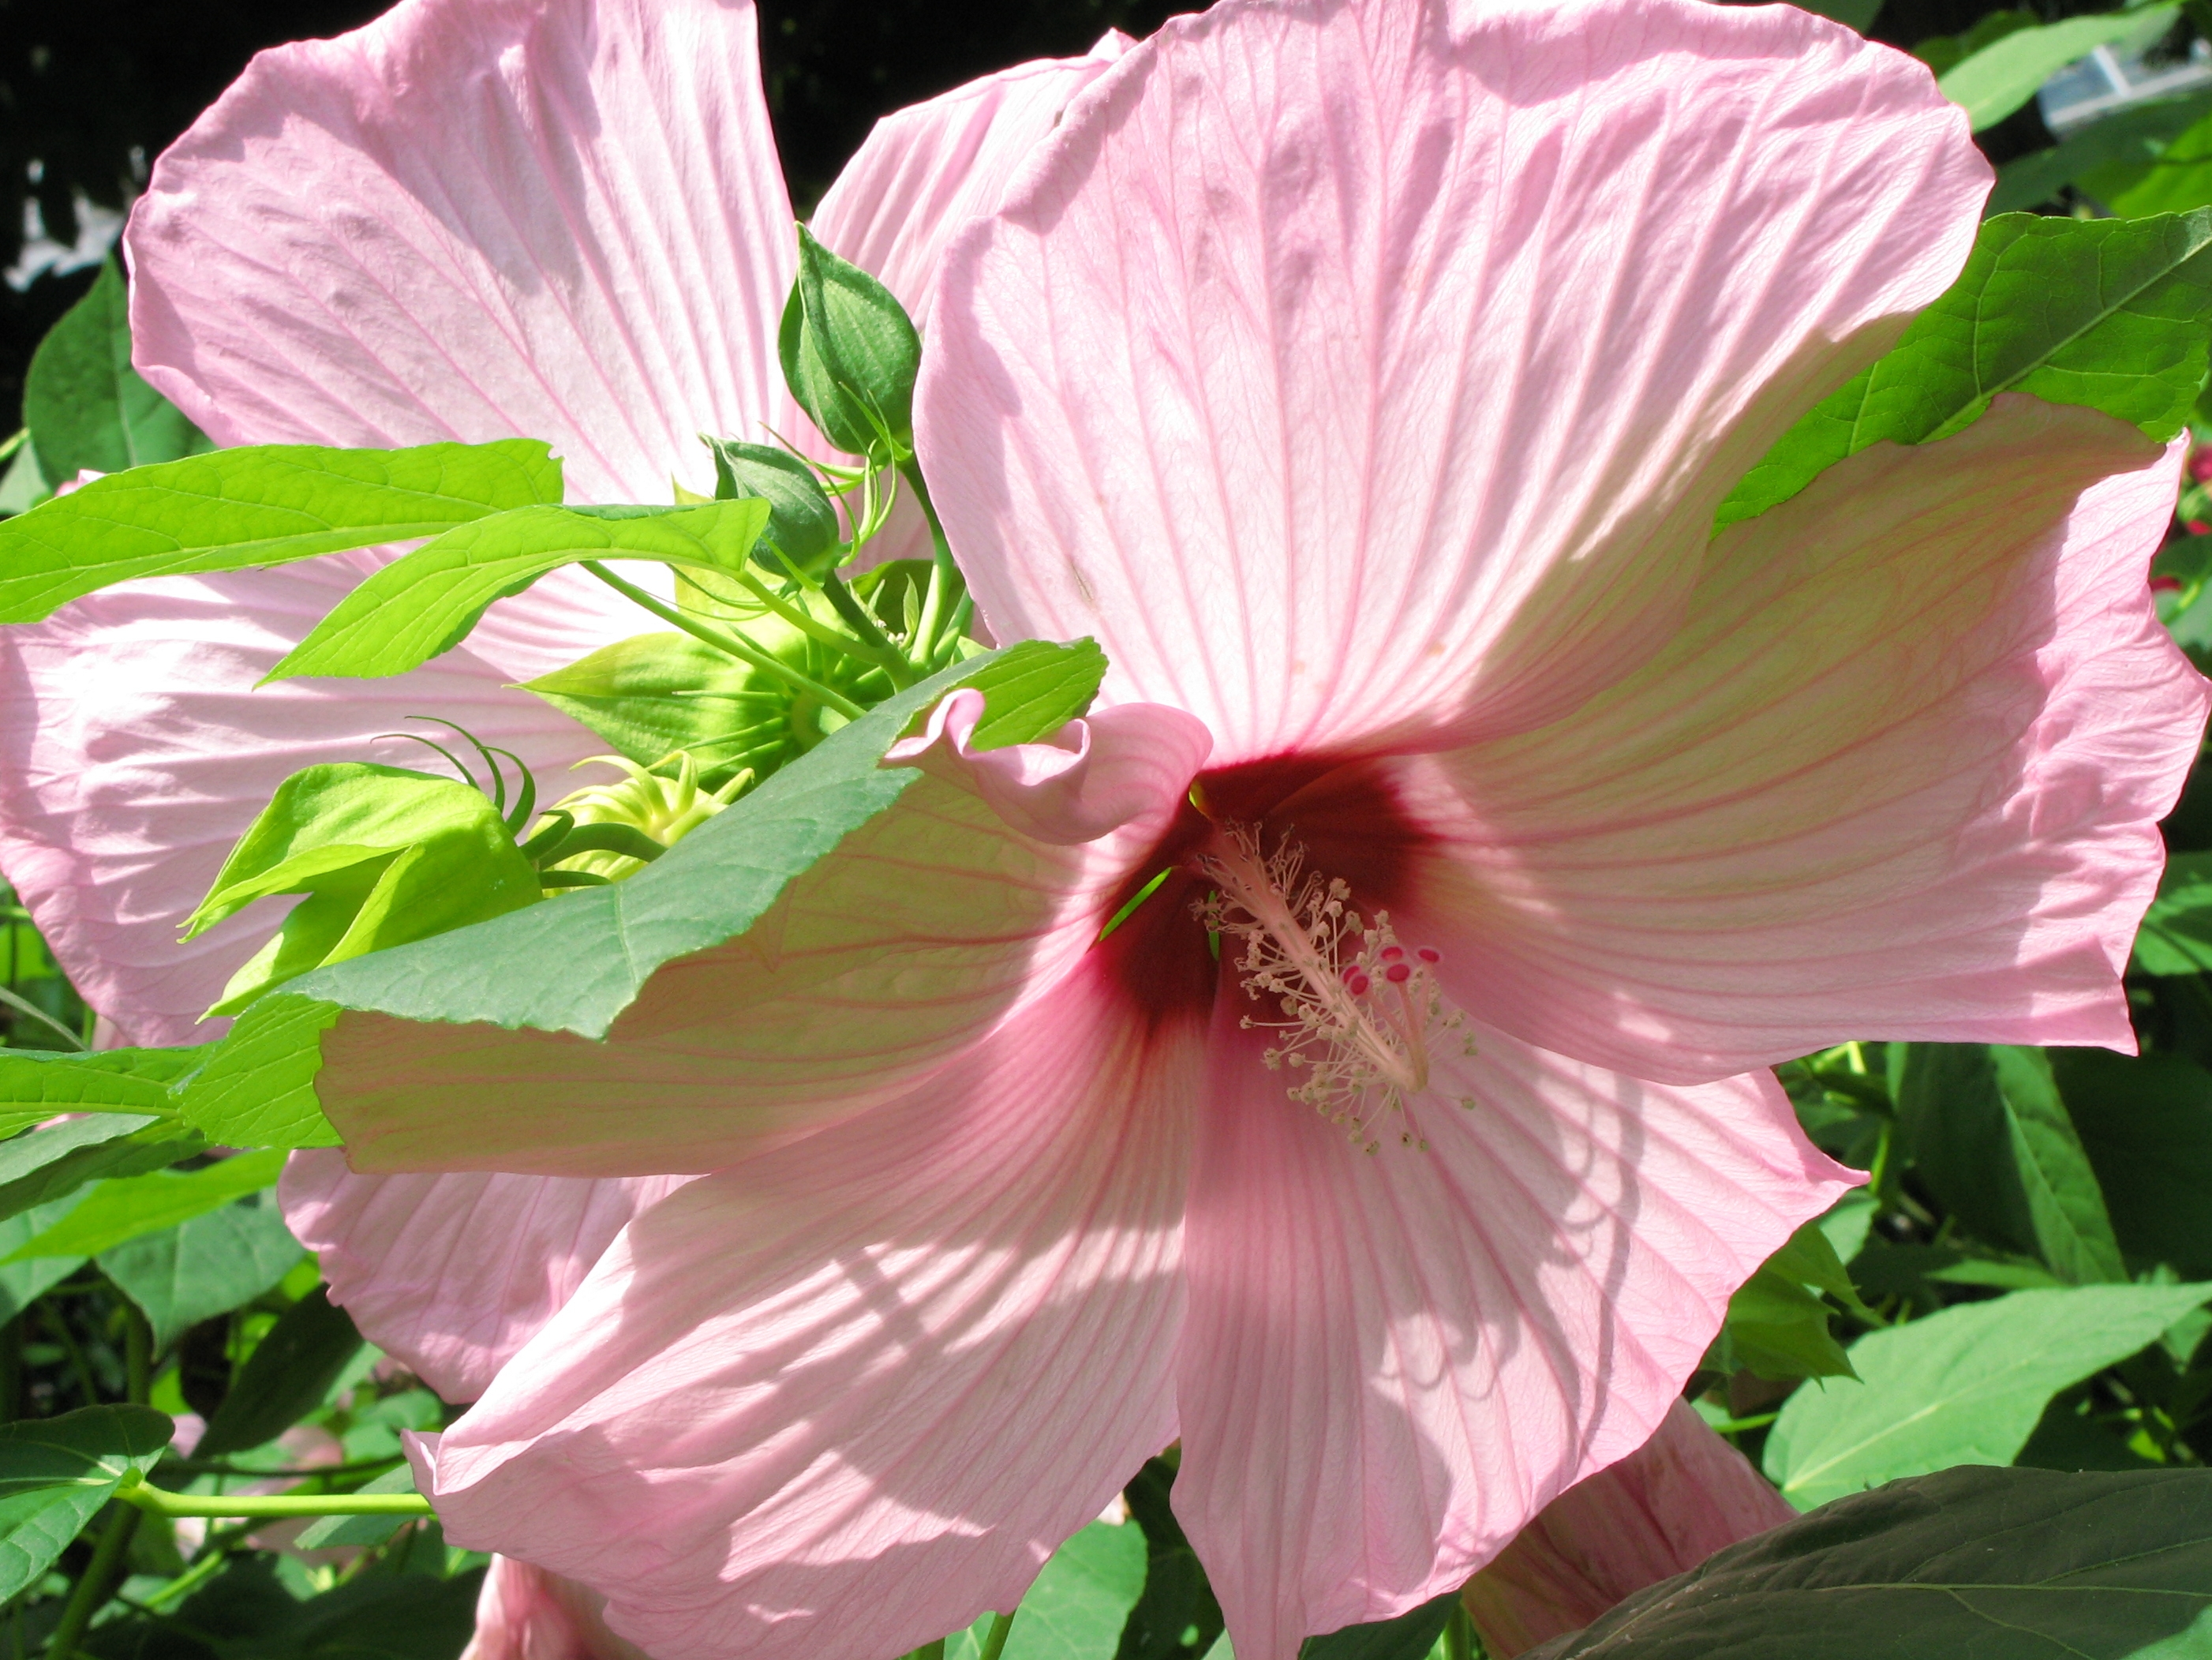
blossom, plant, flower, petal, high, pink, flora, cool image, malva, hires, hibiscus, cv, evening primrose, malvales, hi, res, g7, themacrogroup, hollyhocks, flowering plant, chinese hibiscus, land plant, mallow family, pinkladies